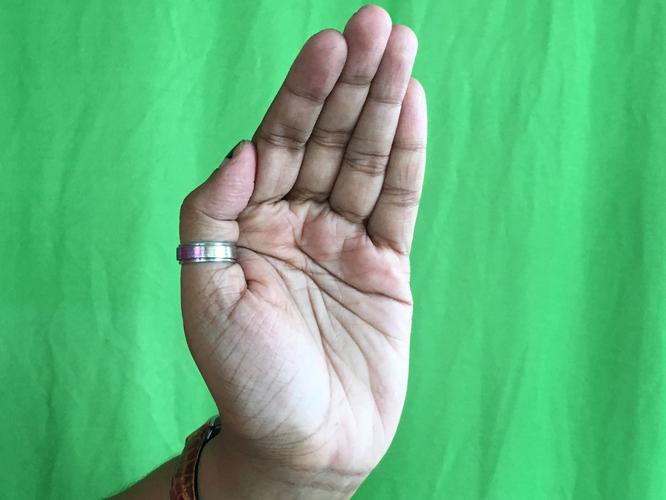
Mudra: Sarpasirsha
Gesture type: single_hand